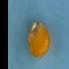
Maize quality: Good